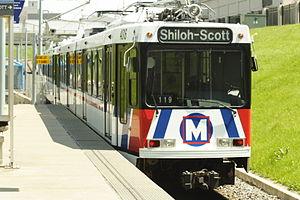
Cet article contient la liste de réseaux de métros légers du monde.
Le Métro léger de Saint Louis, qui gère également les autobus dans l'agglomération de Saint Louis, y compris East Saint Louis dans l'état voisin de l'Illinois.